Chikara Tomorrow Never Dies

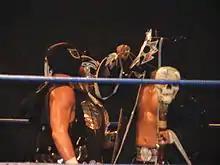
Delirious and UltraMantis Black, whose five-year storyline with each other culminated at Tomorrow Never Dies

On November 28, Chikara announced the seventh match for Tomorrow Never Dies, where Delirious would face UltraMantis Black in a Loser Leaves Chikara match. The storyline started back in April 2009, when the then "rudo" UltraMantis Black used the supposedly magical Eye of Tyr to brainwash Delirious into joining his Order of the Neo-Solar Temple stable. The following November, the BDK stable made its debut, took possession of the Eye of Tyr from UltraMantis and gained control over Delirious in the process. Delirious remained with BDK until Chikara's first iPPV, High Noon, in November 2011, where the now "tecnico" UltraMantis regained the Eye of Tyr and subsequently released Delirious from its spell. Delirious eventually returned to Chikara in early 2012, when he started a rivalry with UltraMantis, stating that he was going to make UltraMantis suffer for two years, just like he himself had suffered under the Eye of Tyr. Delirious and UltraMantis feuded for the rest of 2012 until Under the Hood, where UltraMantis was victorious over his rival in a ten-man tag team match, seemingly ending the rivalry. Delirious finally returned to Chikara in May 2014 at You Only Live Twice, where he attacked UltraMantis Black. With the rivalry reignited, Delirious, now once again affiliated with BDK under the Flood umbrella, kept attacking UltraMantis during the following months, including costing his team their opening match in the 2014 King of Trios.